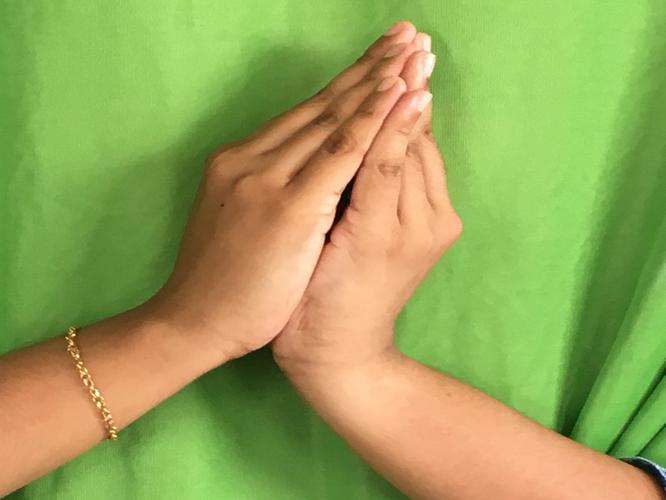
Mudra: Kapotham
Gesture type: double_hand